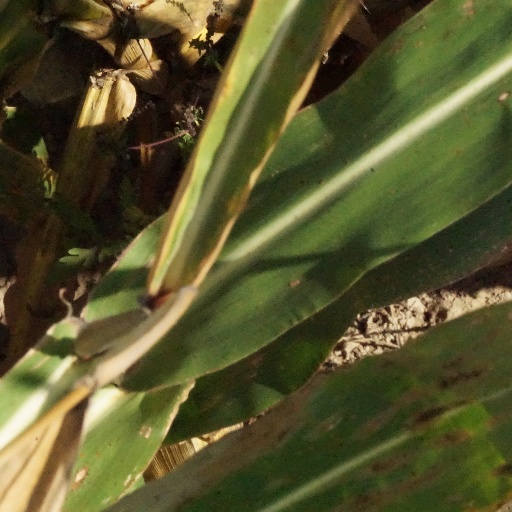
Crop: maize; corn